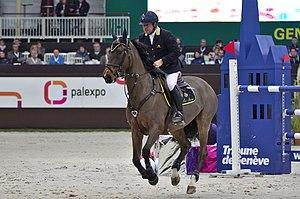
Philippe Lejeune, né à Uccle le 15 juin 1960, est un cavalier de saut d'obstacles belge.